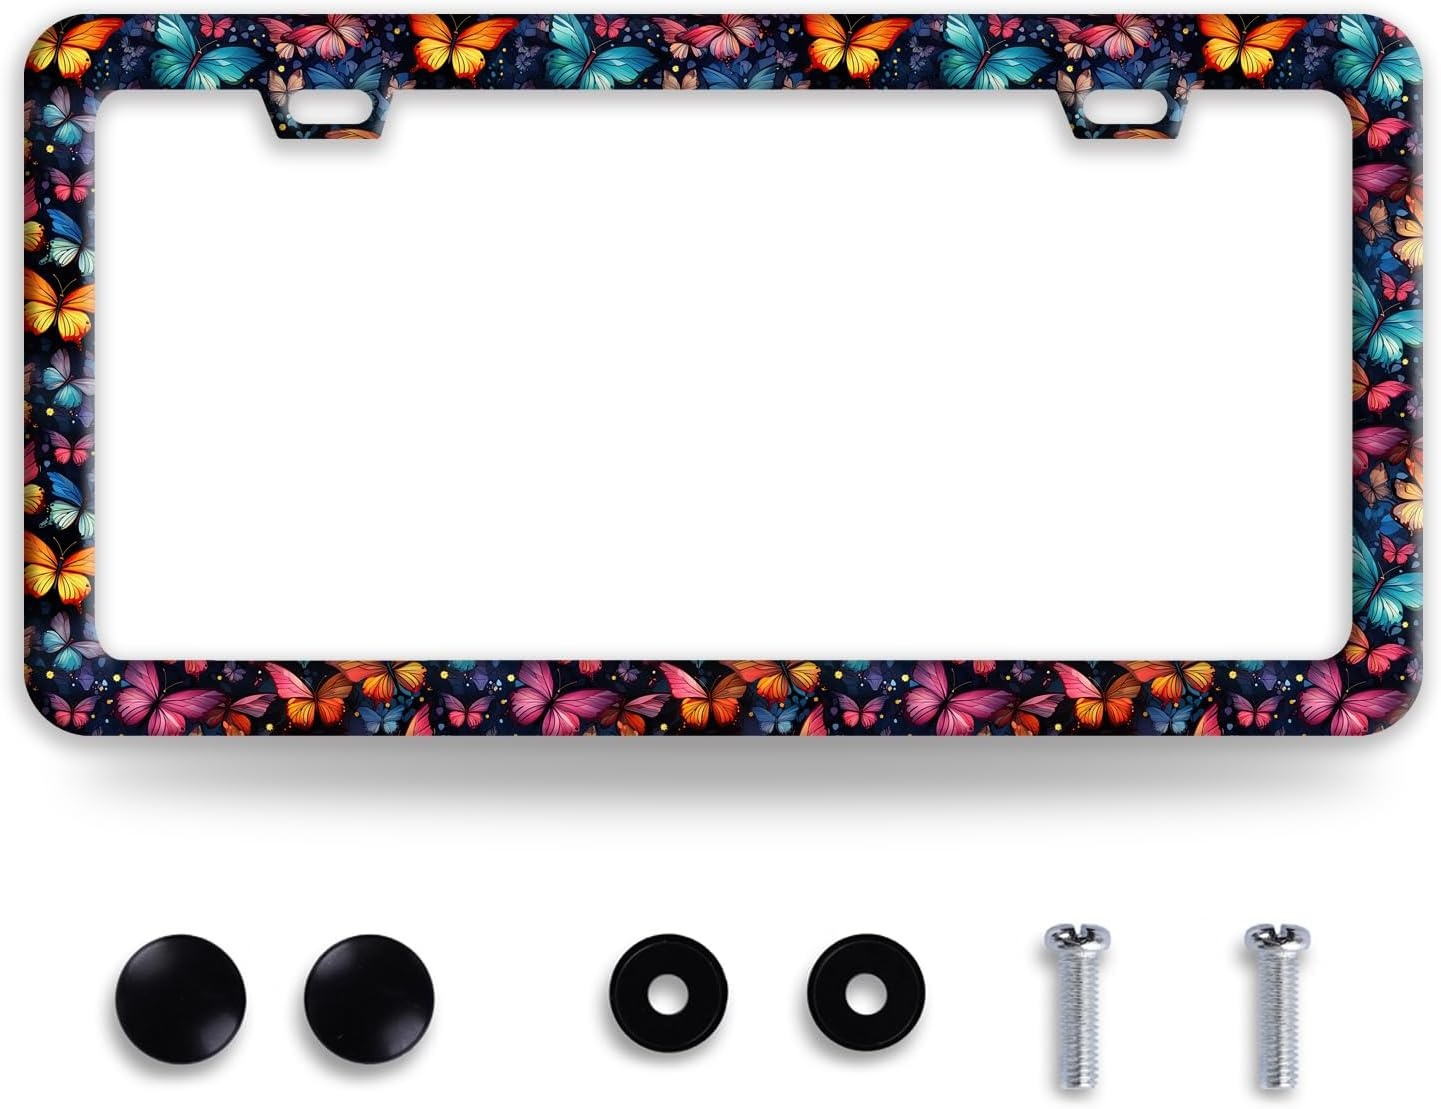
Butterfly License Plate Frame Funny Colorful License Plate Frames Stainless Steel Accessories Cars Decor with 2 Holes and Screws Fits Standard Us Ca Vehicles License Plate Holder 12.2 X 6 Inch
Overview Color : Butterfly Brand : BRAGHRTED Material : Stainless Steel Manufacturer : BRAGHRTED About this item 【Material】Our License Plate Frame Is Made Of Stainless Steel, Strong And Durable. 【Size】: Suitable For Us Canada Standard Size 12.3" X 6.3" . 【Included Accessories】:All Accessories Needed Are Included (Screw Caps, Screws, Washers)，Quick And Simple Installation,You Don’T Need To Buy Any Other Hardware Or Fasteners,Anti-Theft Caps Are Also Included. 【Excellent Printing Concept】Use Advanced Digital Printing Protects License Plate Frames ，Whether It'S A Car Wash, Heavy Rain Or Hot Weather, It Still Looks Brand New,Let Your Car Still Be Unique And Stylish While Driving On The Road. 【Firm Fittings】The Back Of The License Plate Frame Comes With An Inner Clip, Which Can Be Very Stable And Fit Your License Plate, And It Won'T Make Any Noise During Driving, So You Can Use It With More Peace Of Mind.
Brand: BRAGHRTED
Category: Vehicles & Parts > Vehicle Parts & Accessories > Vehicle Maintenance, Care & Decor > Vehicle Decor > Vehicle License Plate Frames